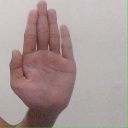
अक्षर: ध